Russo-Persian War (1804–1813)

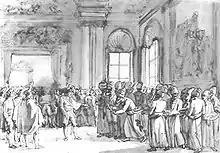
Askar Khan Afshar received by Napoleon I at Saint Cloud 4 September 1808 by Benjamin Zix

The rise of French influence in Persia, viewed as the prelude to an attack on India, had greatly alarmed the British, and the Franco-Russian rapprochement at Tilsit conveniently provided an opportunity for a now isolated Britain to resume its efforts in Persia, as reflected in the subsequent missions of John Malcolm (1807–8) and Harford Jones (1809). According to the preliminary treaty of Tehran arranged by Jones (15 March 1809), Britain agreed to train and equip 16,000 Persian infantry and pay a subsidy of £100,000 should Persia be invaded by a European power, or to mediate if that power should be at peace with Great Britain. Although Russia had been making peace overtures, and Jones had hoped the preliminary agreement would encourage a settlement, these developments strengthened Fath Ali Shah 's determination to continue the war. Anglo-Persian relations warmed even further with the visit of Abu’l-Hasan Khan to London in 1809 and his return to Persia with Gore Ouseley as ambassador and minister plenipotentiary in 1810. Under Ouseley's auspices, the preliminary treaty was converted into the Definitive Treaty of Friendship and Alliance in 1812, which confirmed the earlier promises of military assistance and increased the amount of the subsidy for that purpose to £150,000.